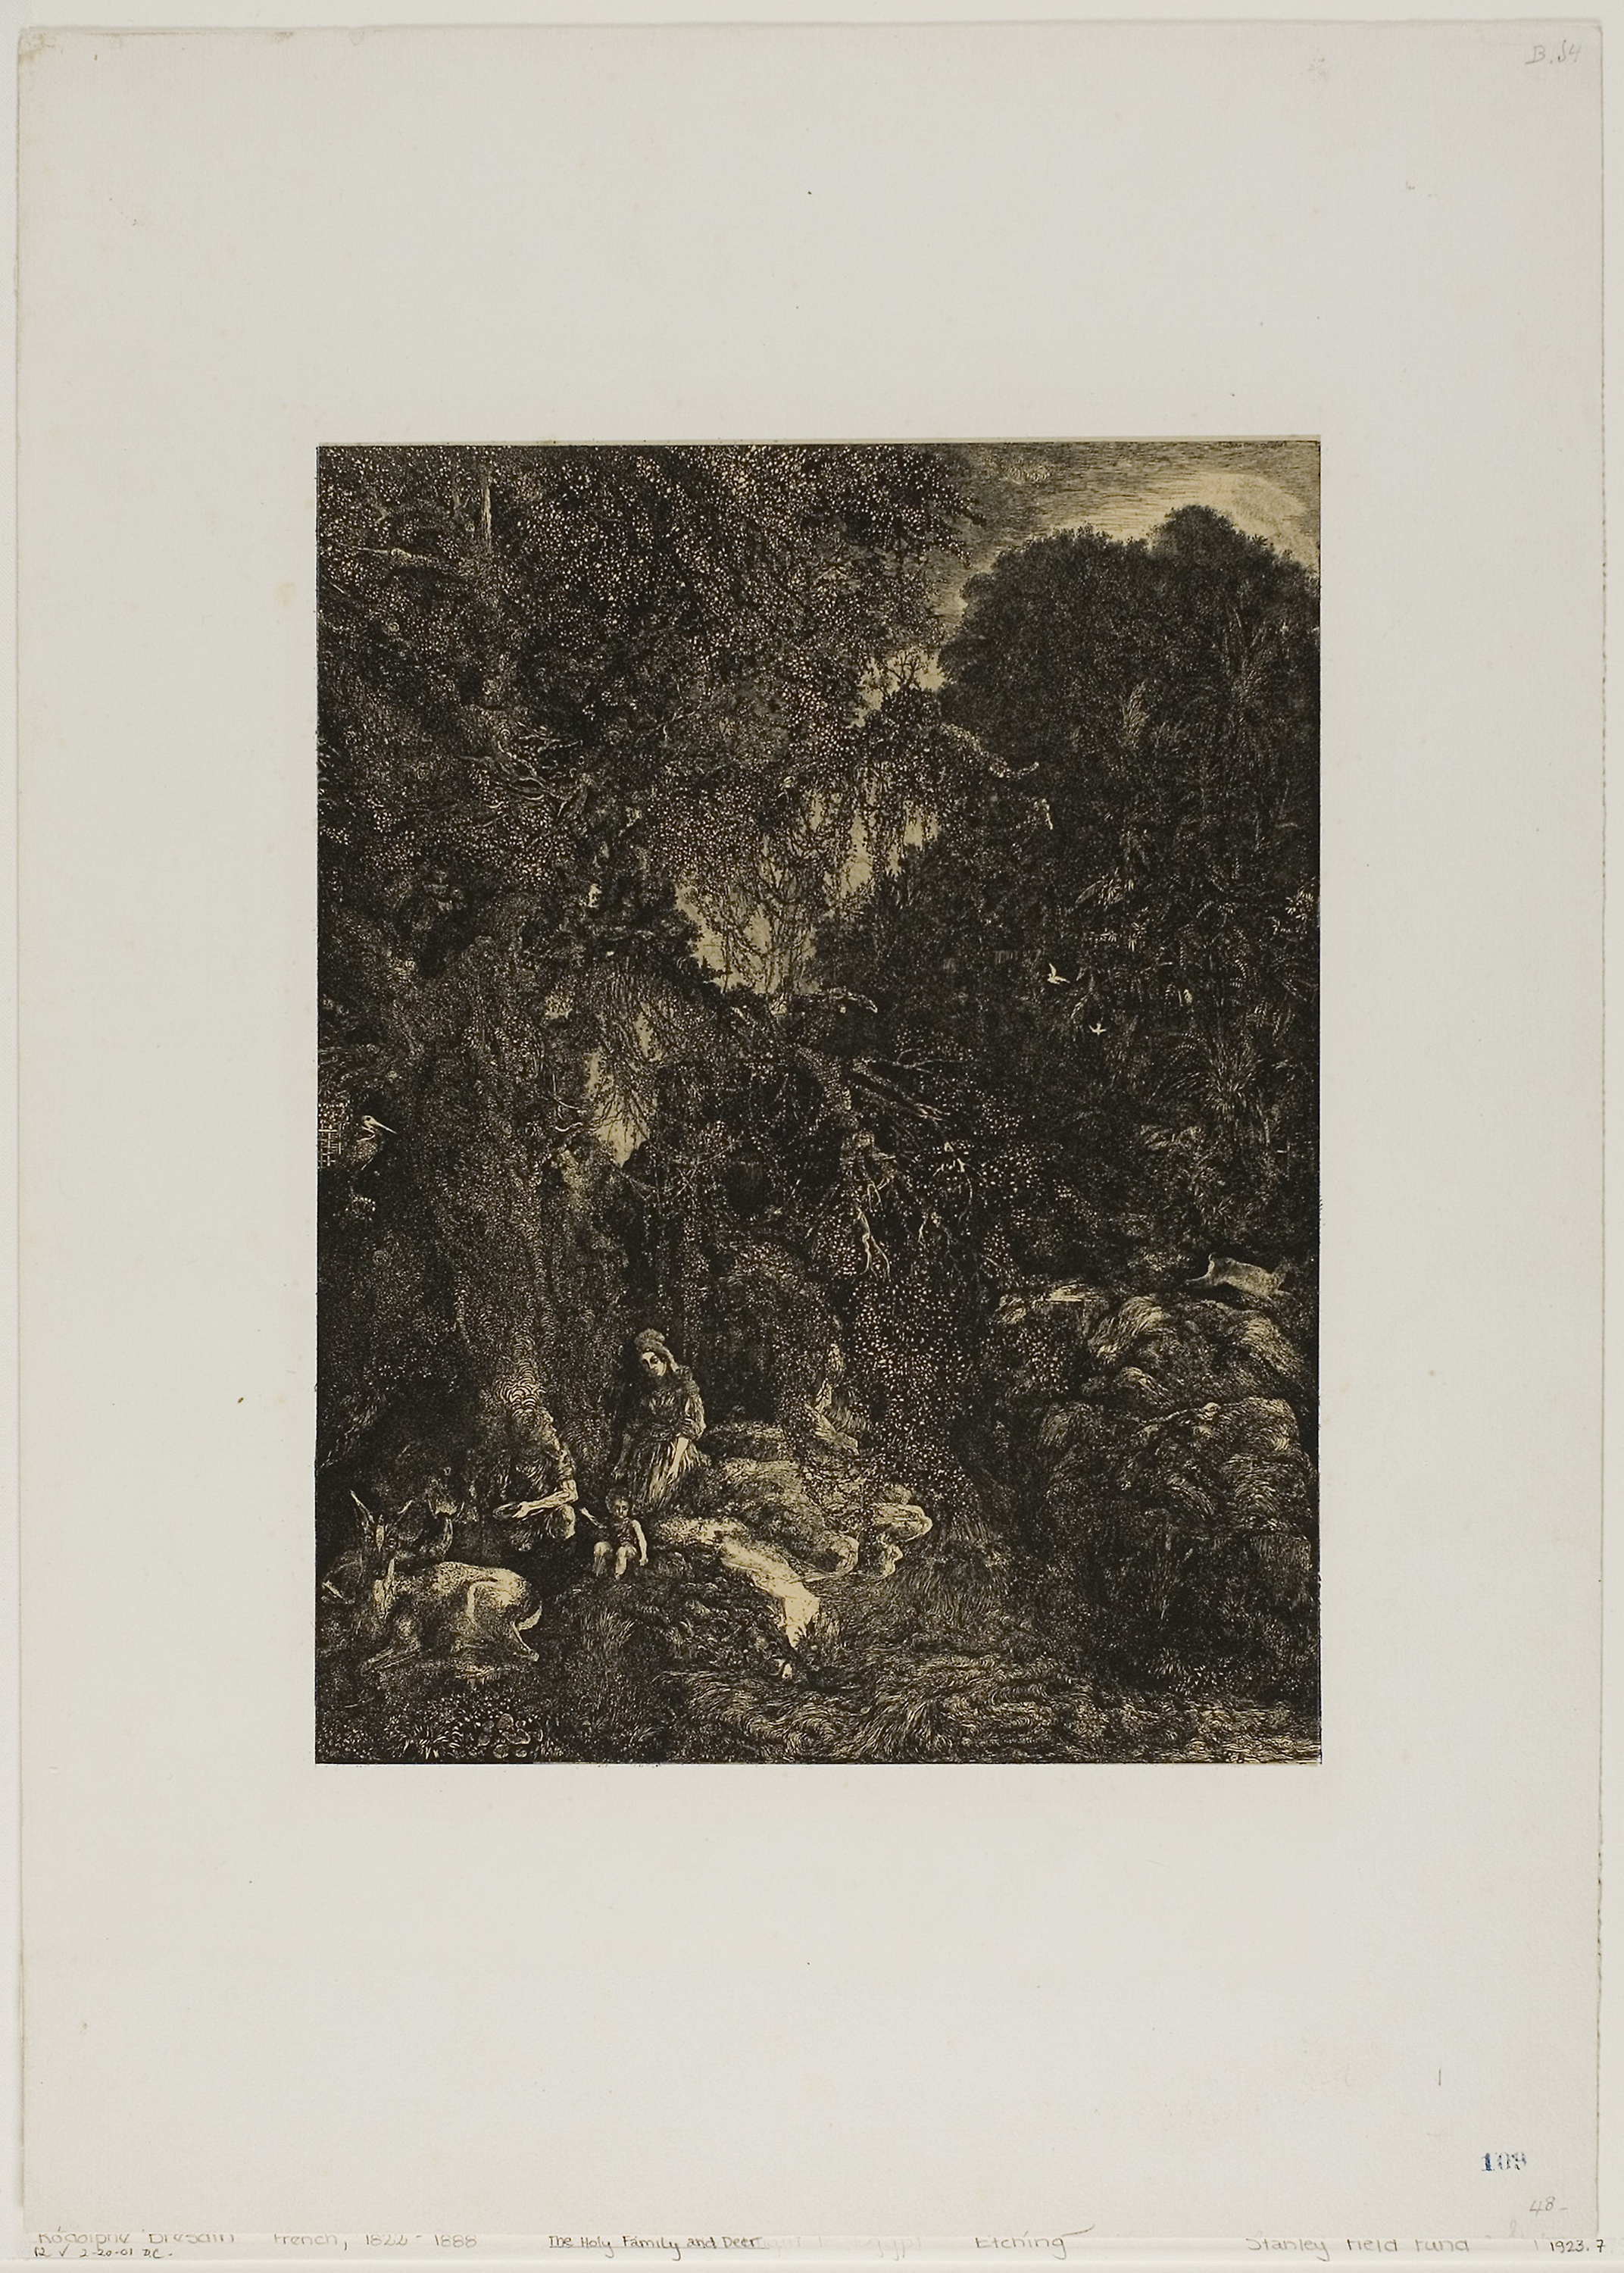
picture frame, modern art, art, artwork, font, visual arts